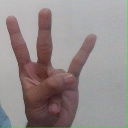
अक्षर: क्ष